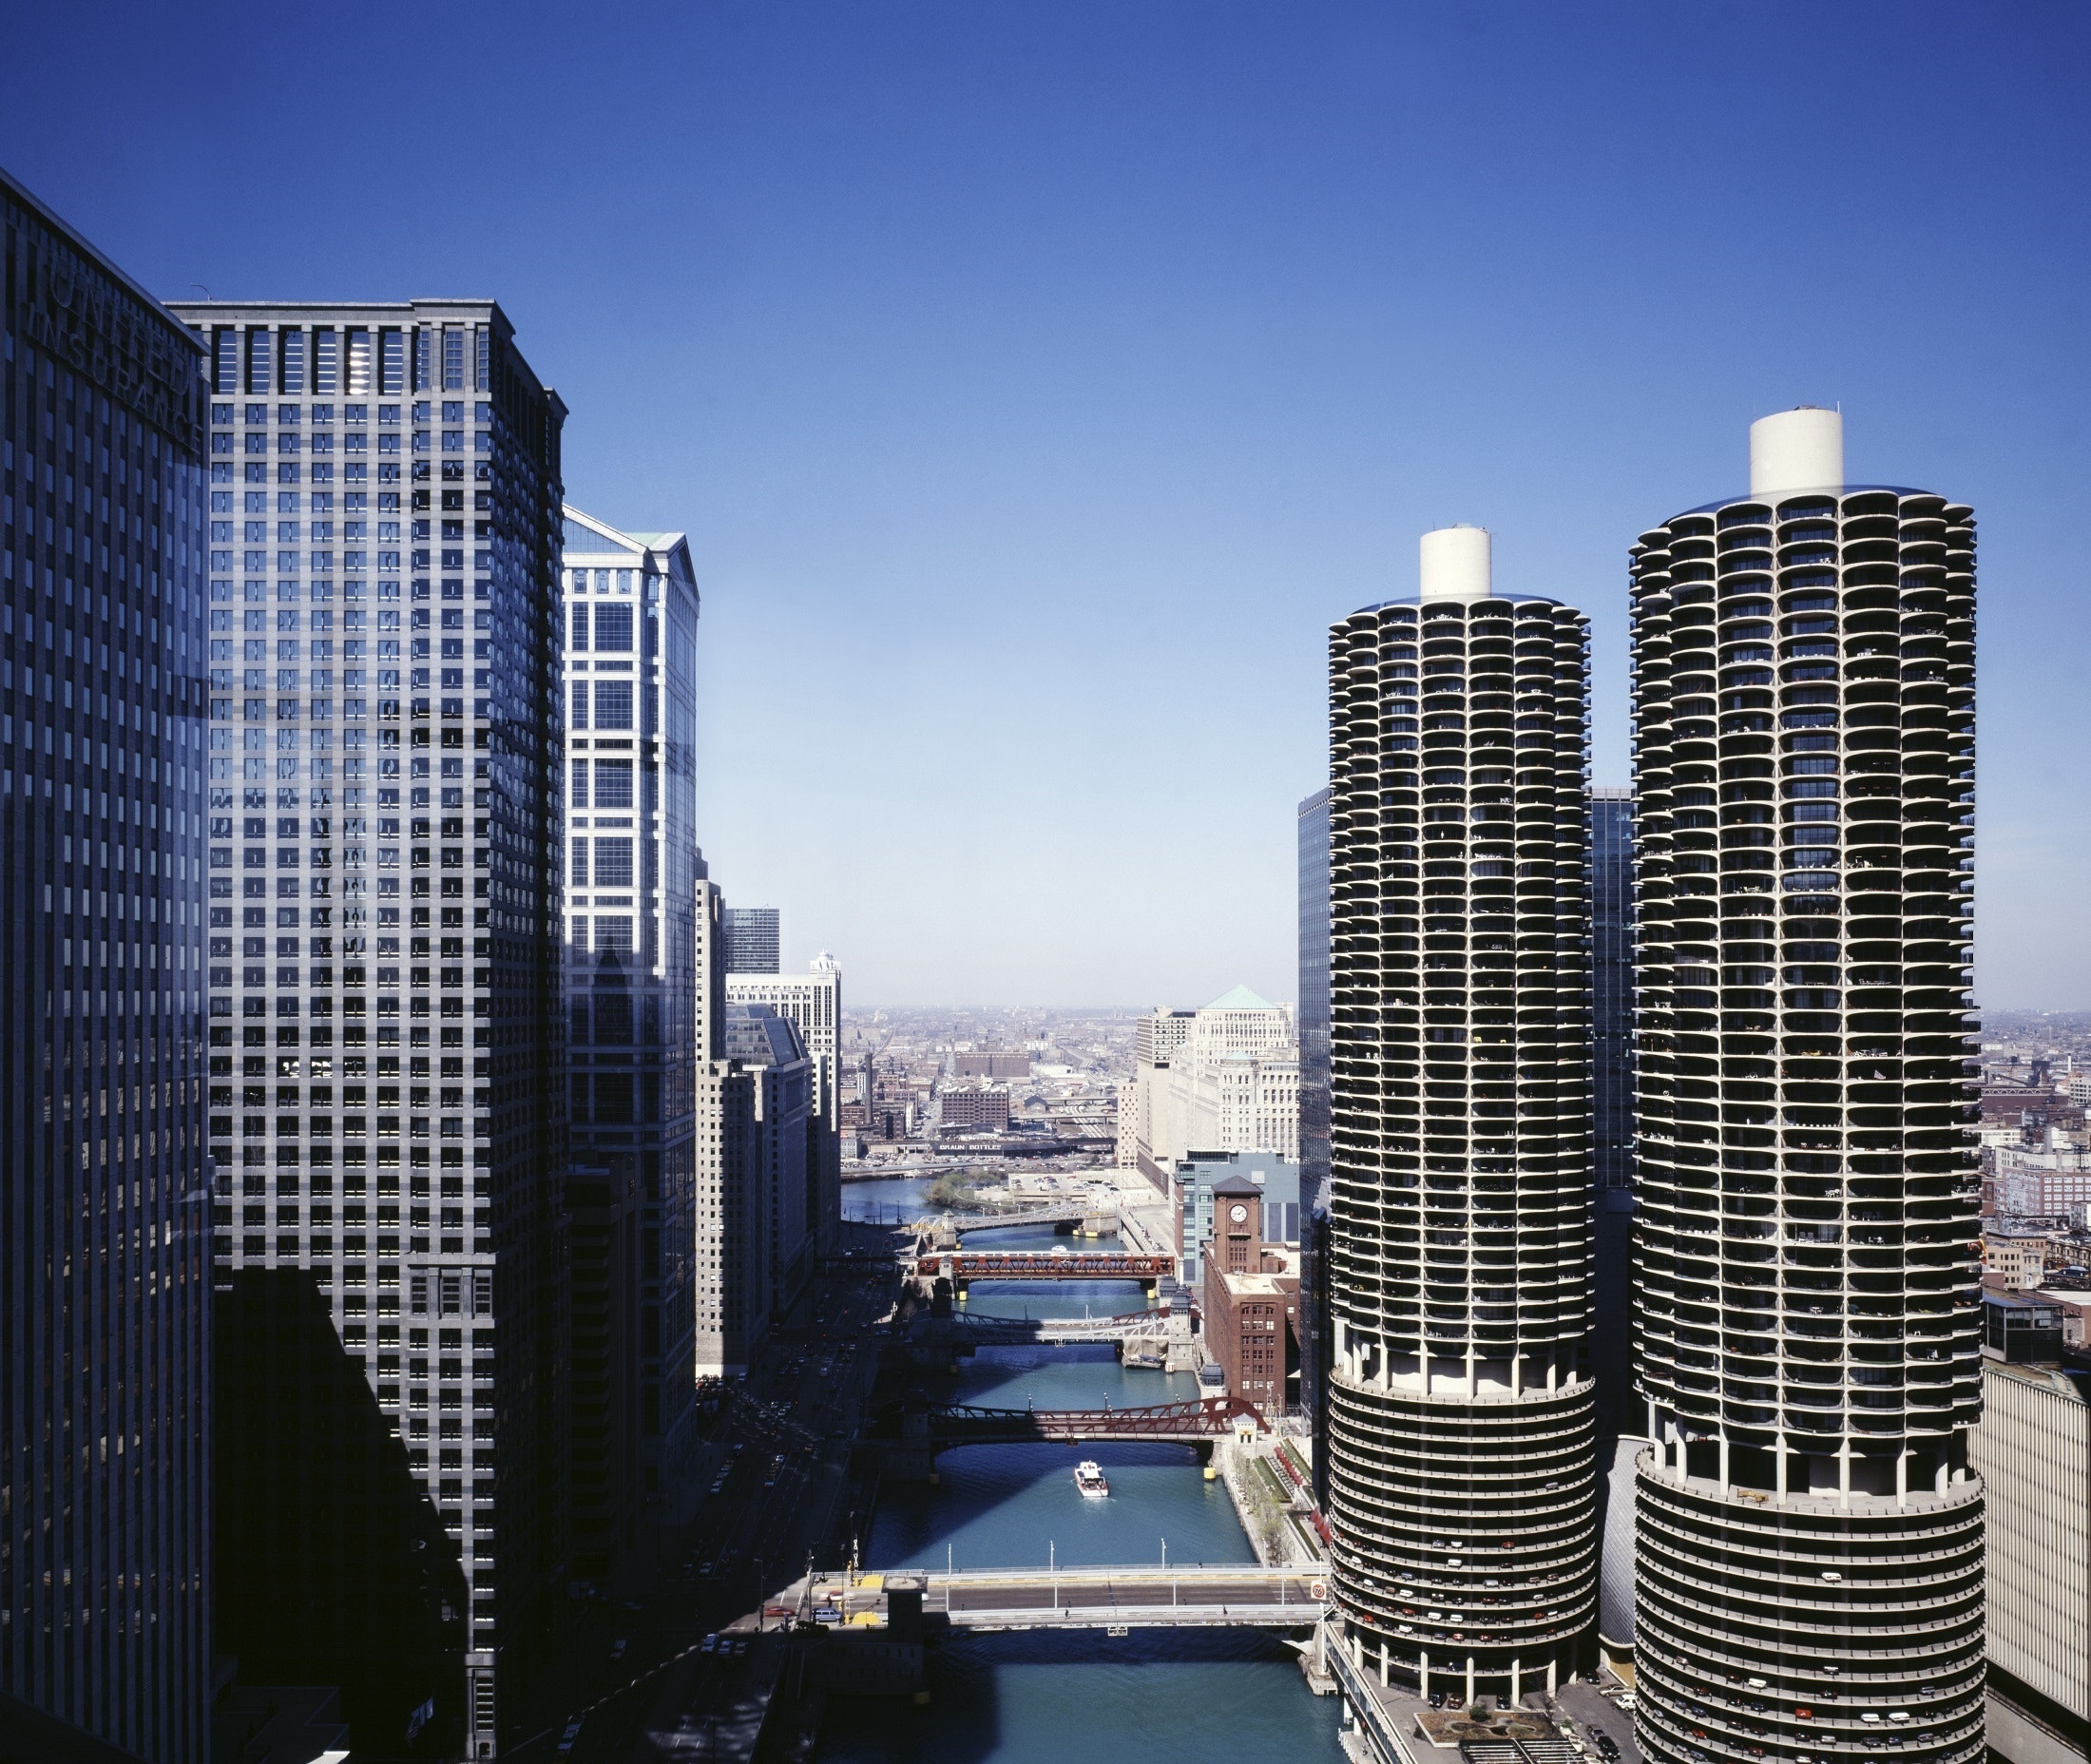
metropolitan area, skyscraper, metropolis, urban area, tower block, city, daytime, sky, architecture, cityscape, building, human settlement, blue, condominium, mixed use, landmark, commercial building, tower, skyline, corporate headquarters, real estate, downtown, urban design, headquarters, apartment, marina, cloud, hotel, reflection, world, facade